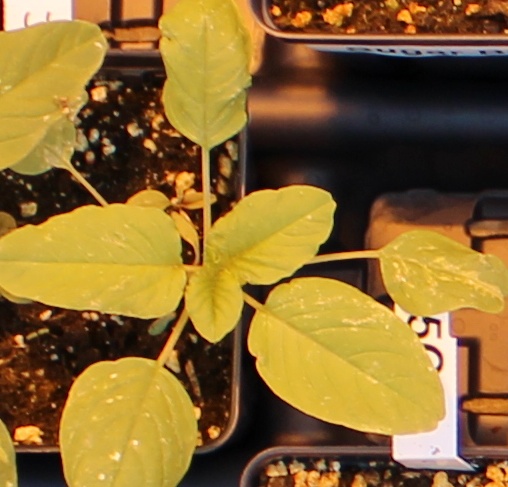
Label: Palmer Amaranth